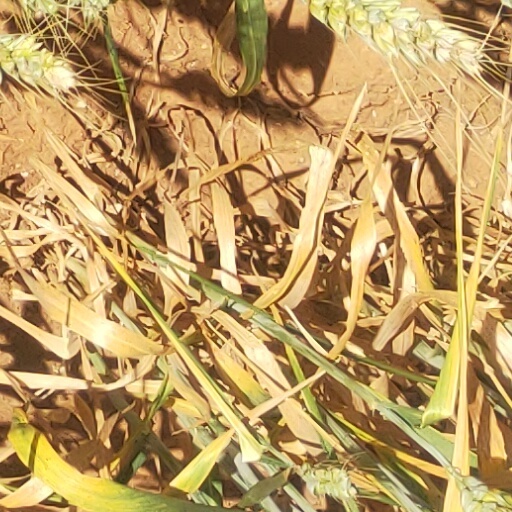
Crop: wheat